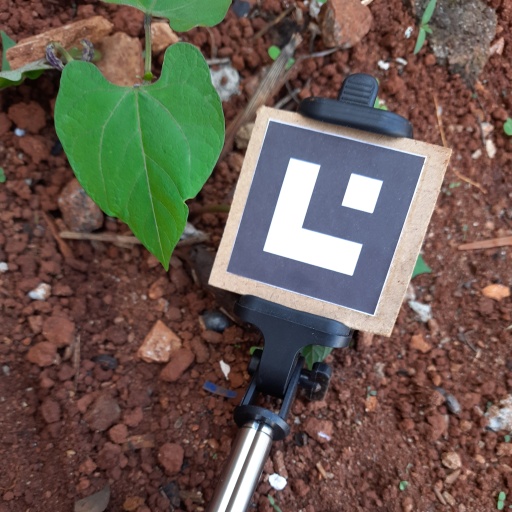
Observations: wavy surface, no eating holes, under shade